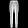
Label: Trouser